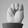
ASL letter: M